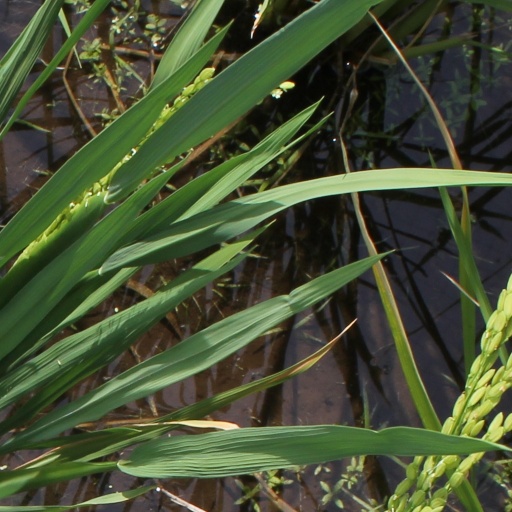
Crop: rice